Meggle Group

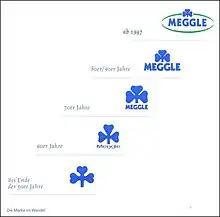
Meggle logos

Since the 1990s, Meggle's slogan is ""Ich bin ein Gourmeggle"" – a portmanteau of the words ""Gourmet"" and ""Meggle"". The company introduced a cloverleaf-logo in the 1930s, which was reworked several times over the decades.